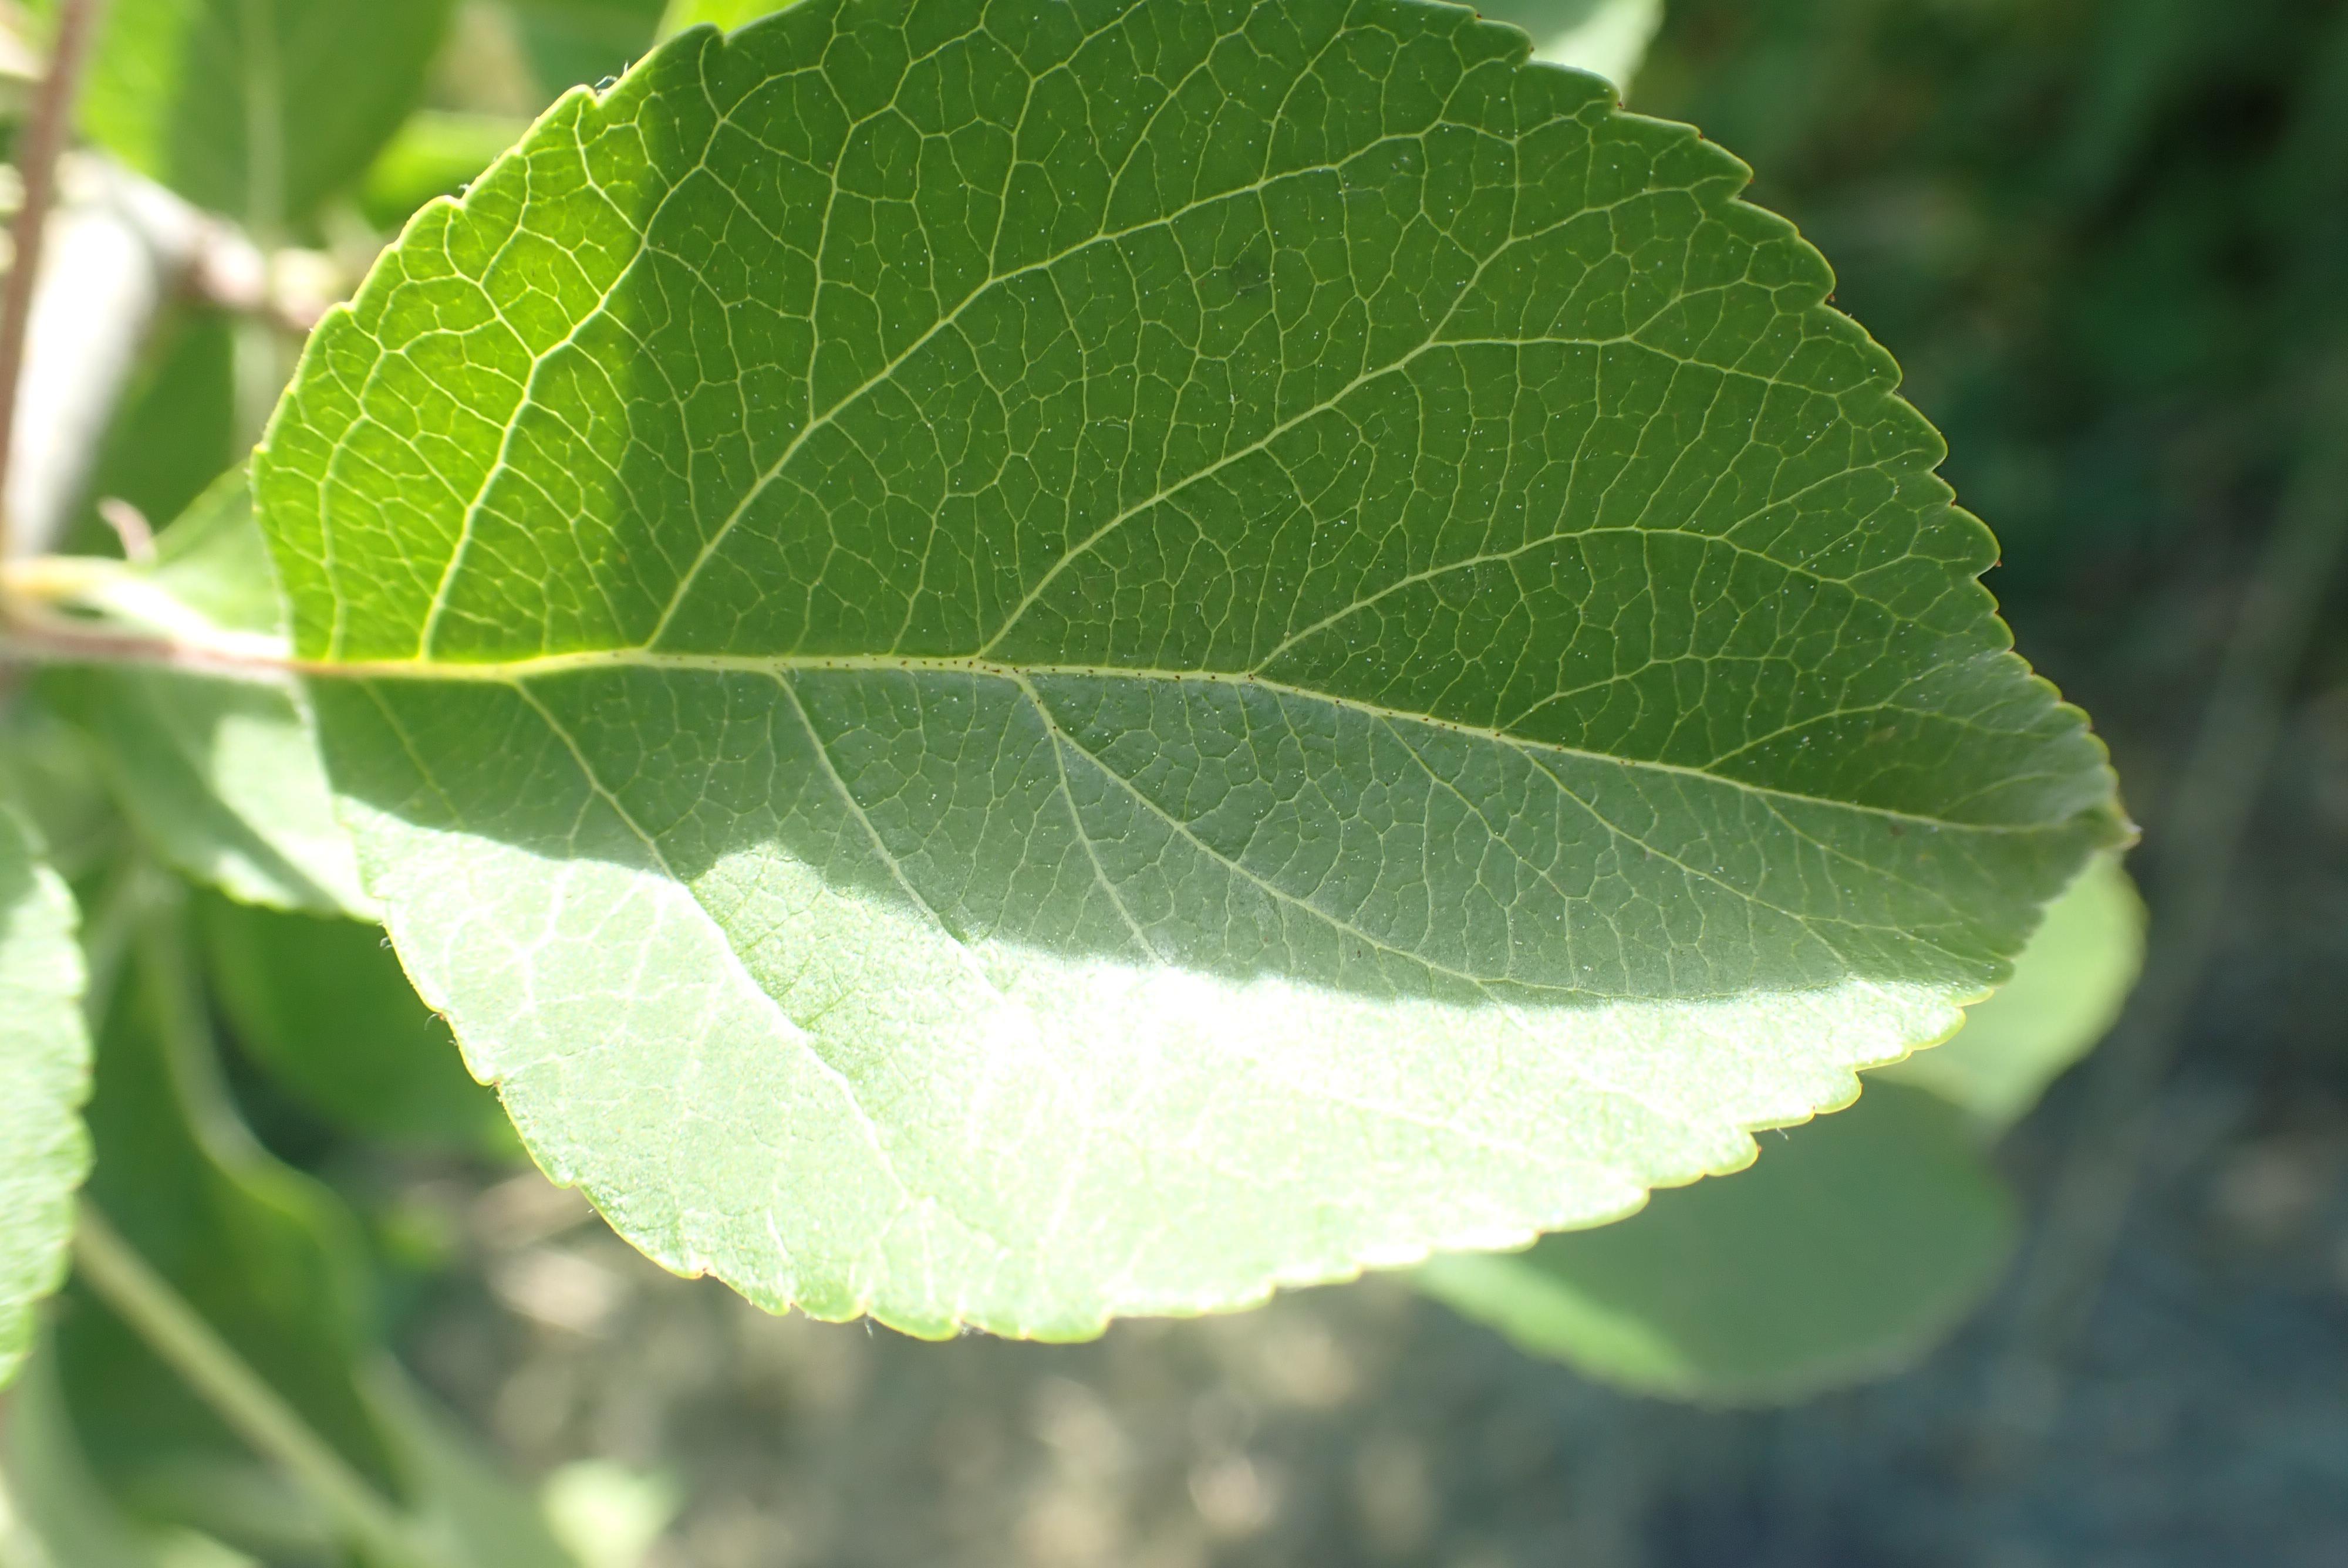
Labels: healthy